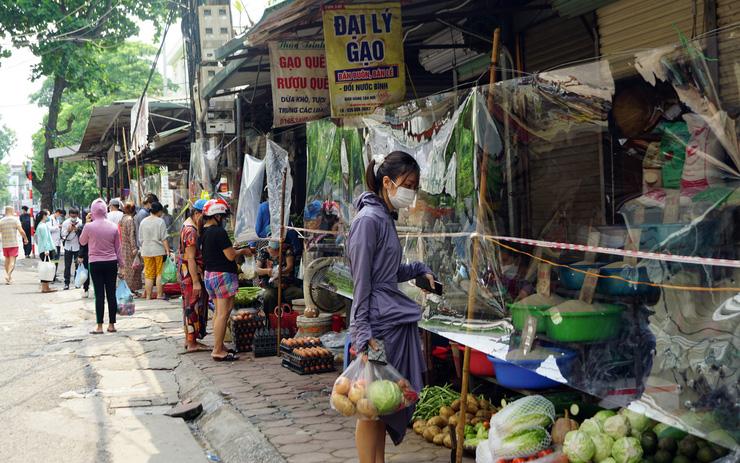
có nhiều loại thực phẩm xuất hiện ở bên trong của khu vực ngăn cách